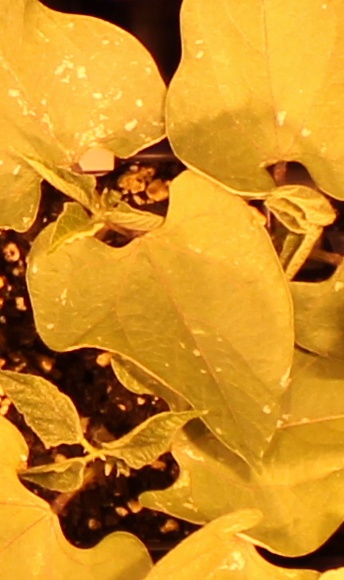
Label: Blackbean